Subhi al-Badri al-Samerai

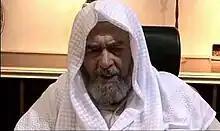
A picture of Subhi al-Badri al-Samarai

Subhi bin Jassim bin Humaid al-Badri al-Samarrai (1936–2013) was a leading Iraqi muhaddith and one of the founders of Salafi movement in Iraq.